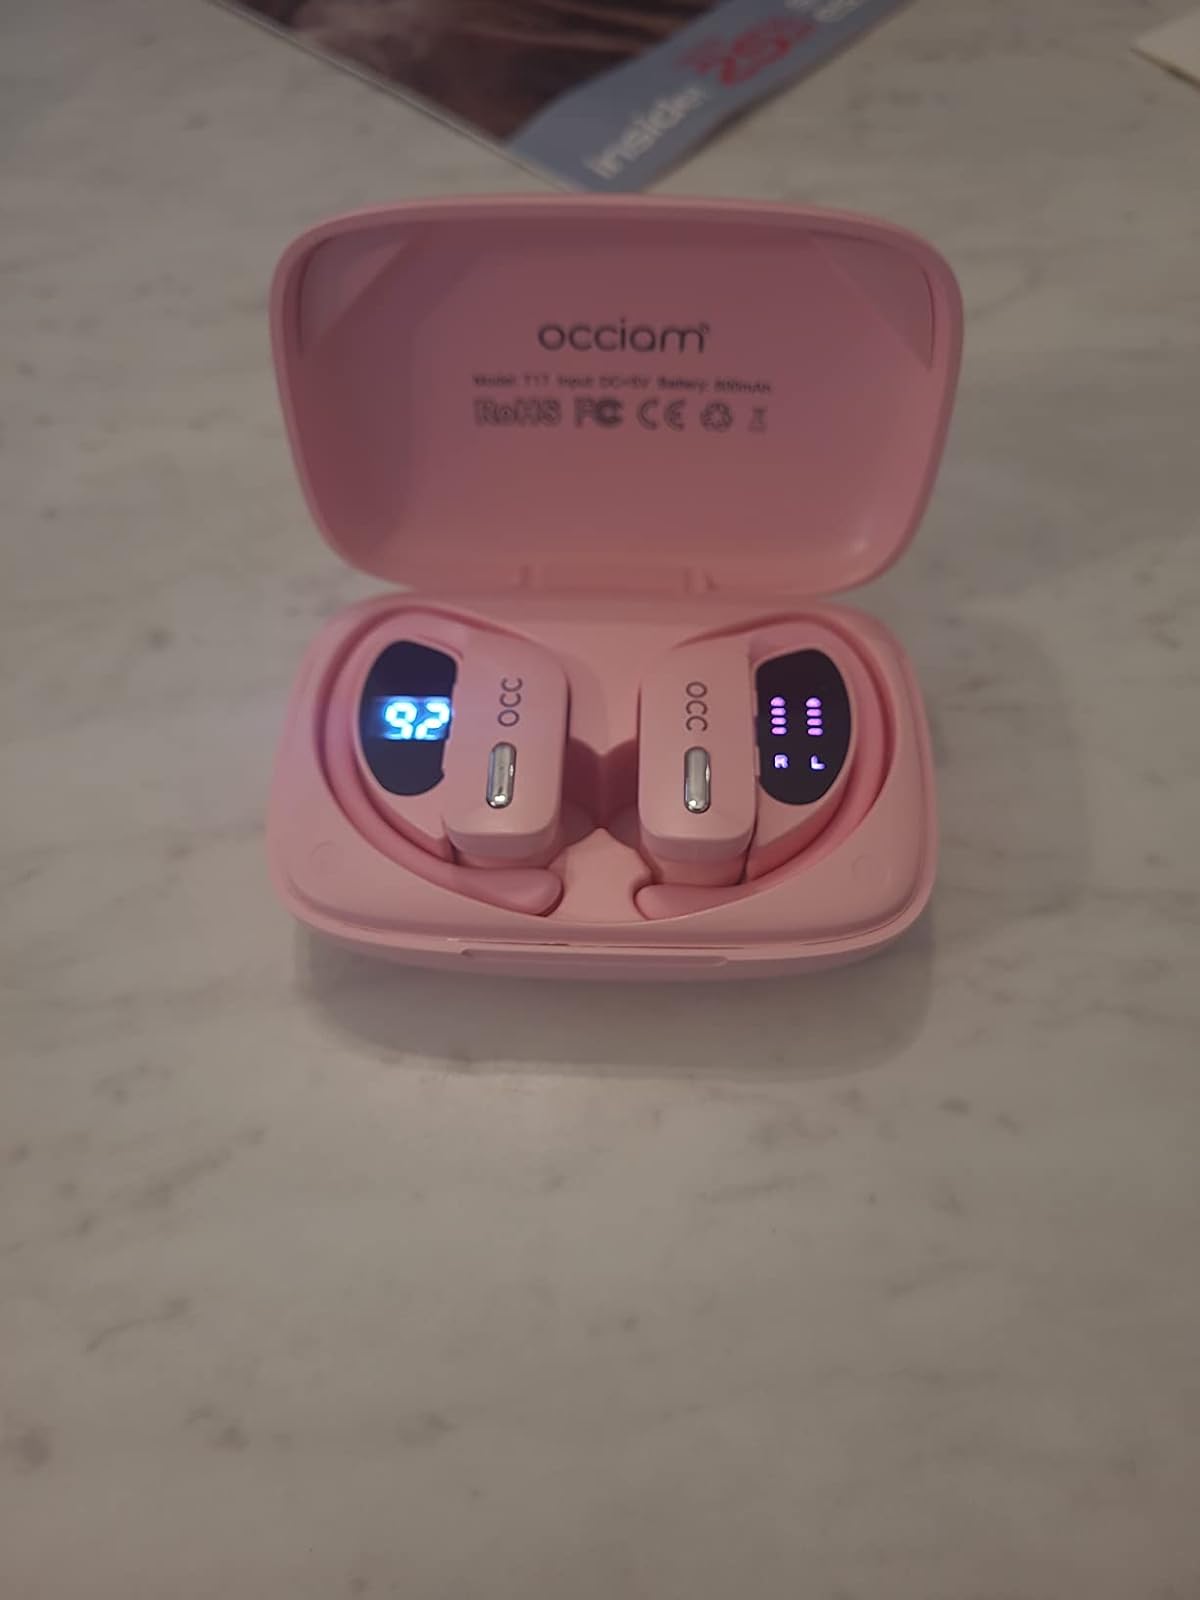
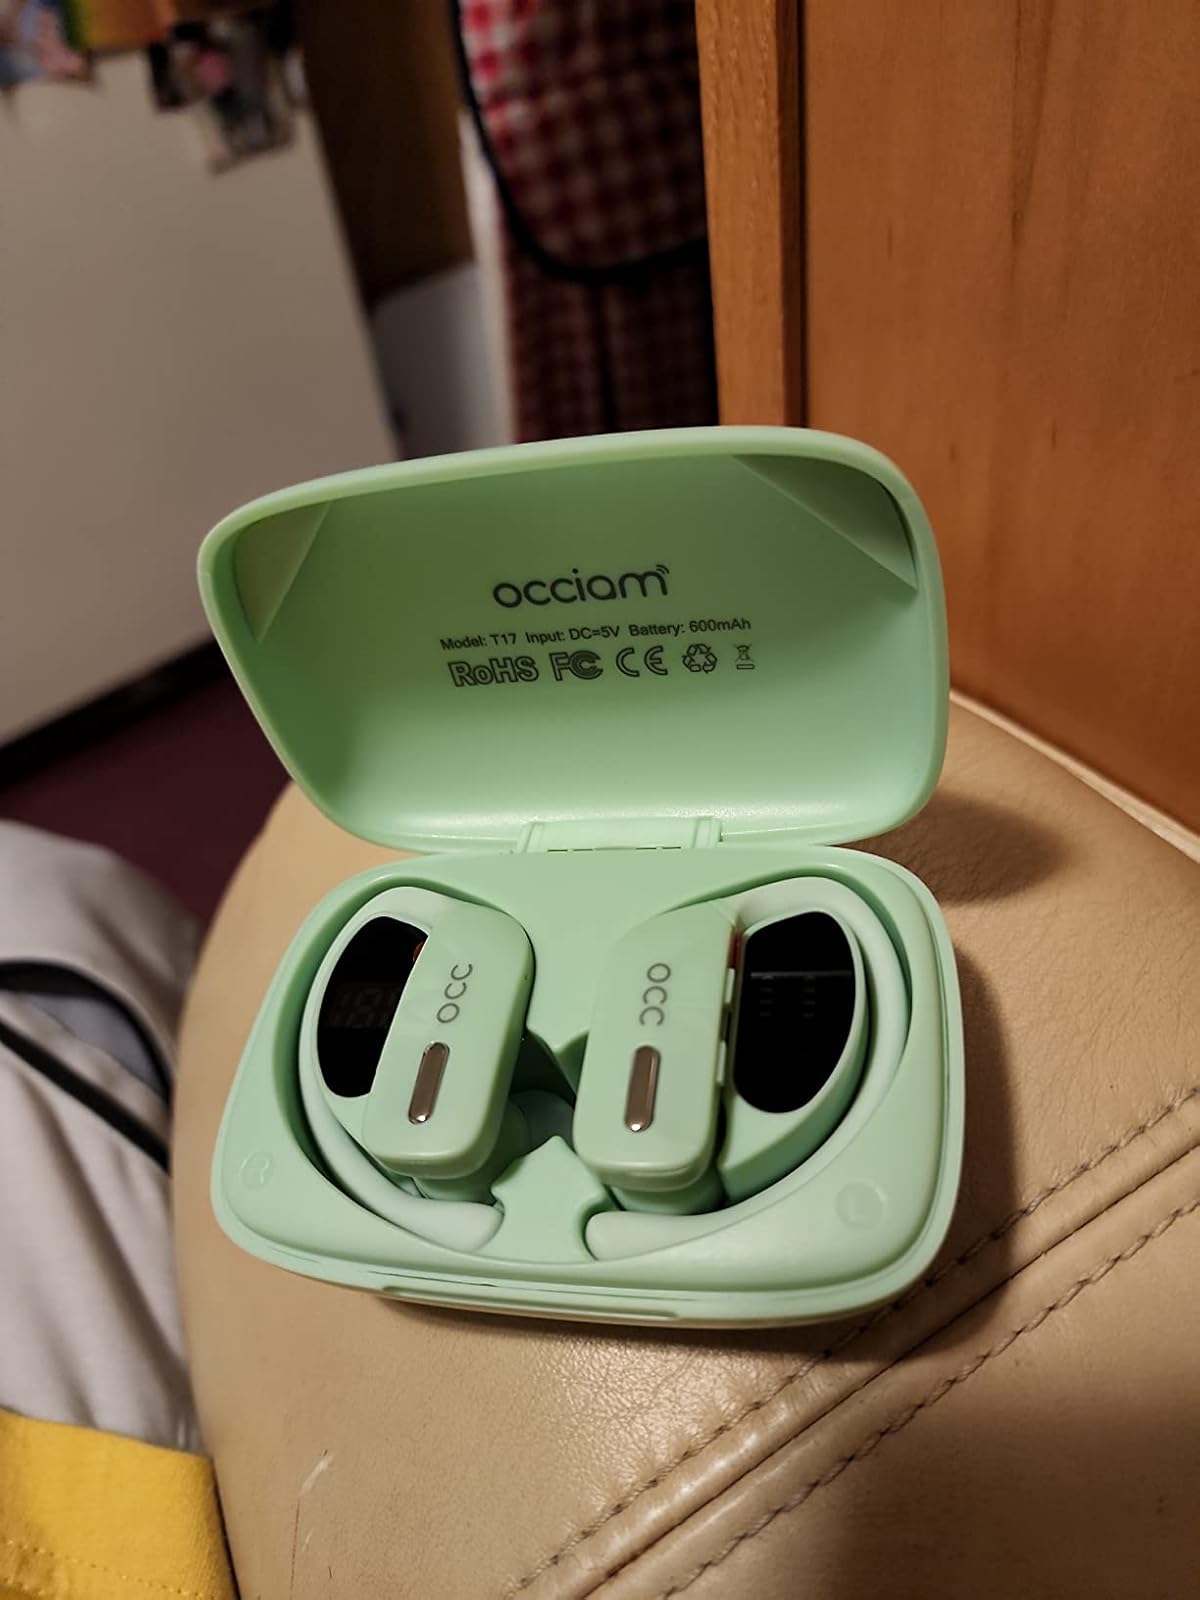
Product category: earbuds
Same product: no